Henry Wilson

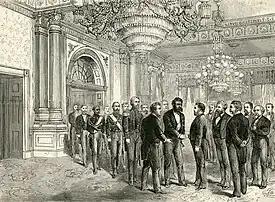
Wilson participated in the White House state dinner for Hawaiian King David Kalākaua in December 1874.

Wilson actually desired to be vice president. During his speech-making tour of the South, Wilson moderated his tougher Reconstruction ideology, advocating a biracial society, while urging African Americans and their white supporters to take a conciliatory and peaceful approach with Southern whites who had favored the Confederacy. Radicals, including Benjamin Wade, were stunned by Wilson's remarks, believing blacks should not be subject to their former white owners. At the Republican Convention, Wilson, Wade and others competed for the vice presidential nomination, and Wilson had support among Southern delegates, but he failed to win after five ballots. Wade was also unable to win the convention vote, and Wilson's delegates eventually switched their votes to Speaker of the House Schuyler Colfax, who won the nomination and went on to win the general election with Grant at the head of the ticket. After Grant and Colfax won the 1868 election Wilson declined to serve as Secretary of War in Grant's cabinet due to his desire to spend more time with Mrs. Wilson during her lengthy final illness.